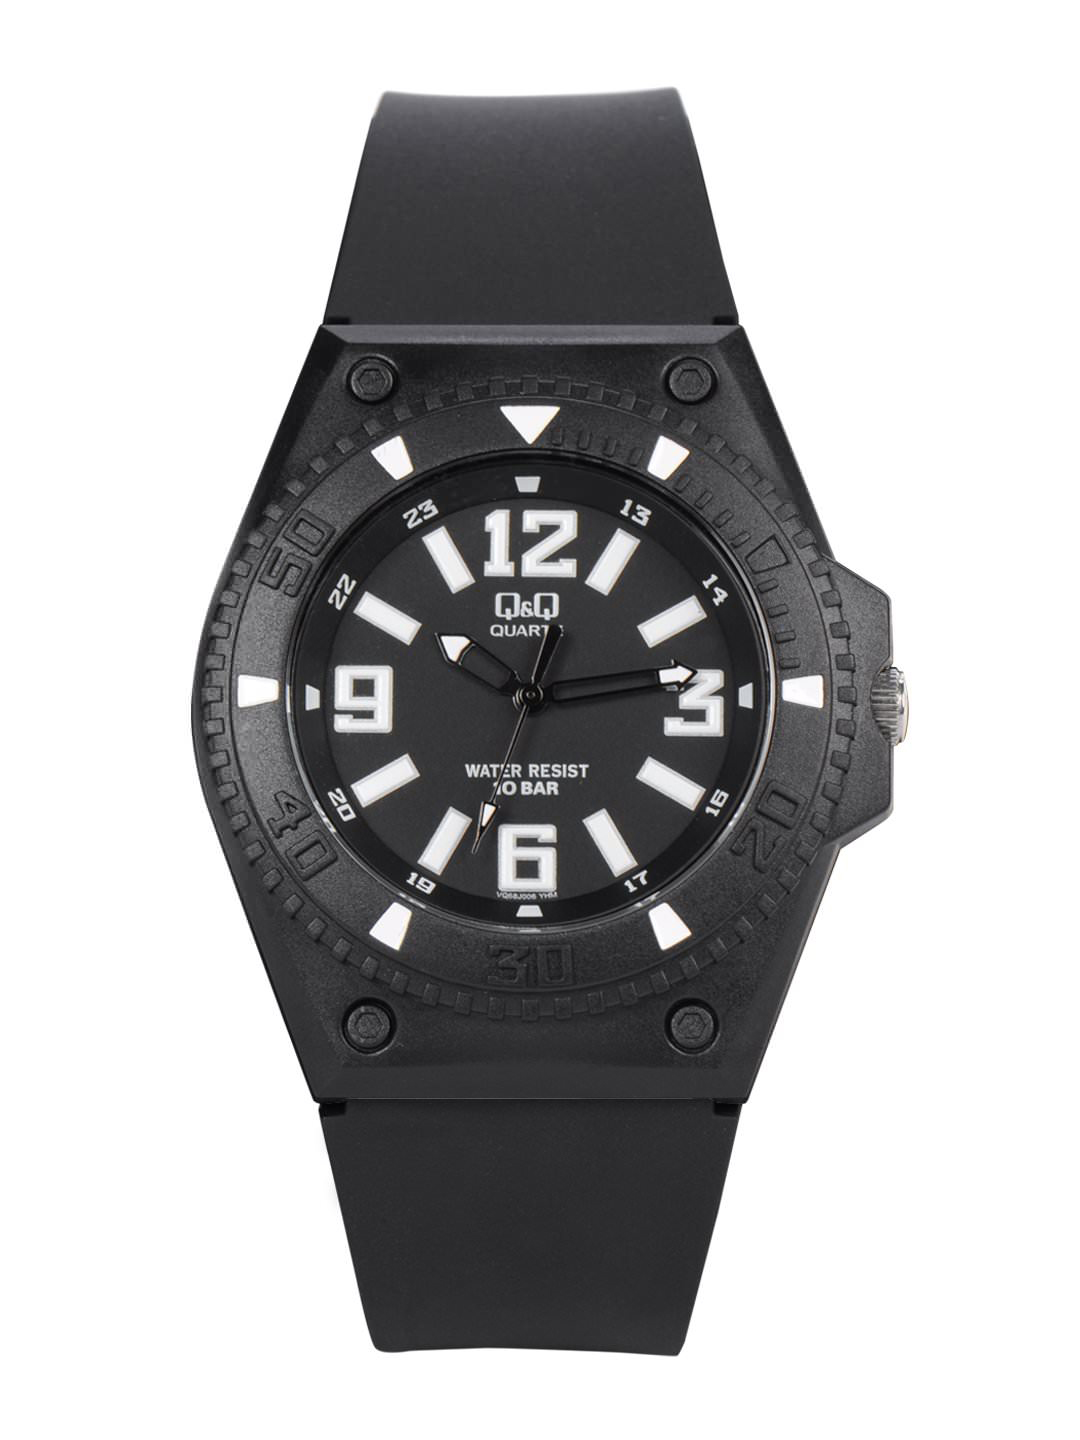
Q&Q Men Black Dial Watch
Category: Accessories / Watches / Watches
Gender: Men
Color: Black
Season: Winter 2016
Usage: Casual